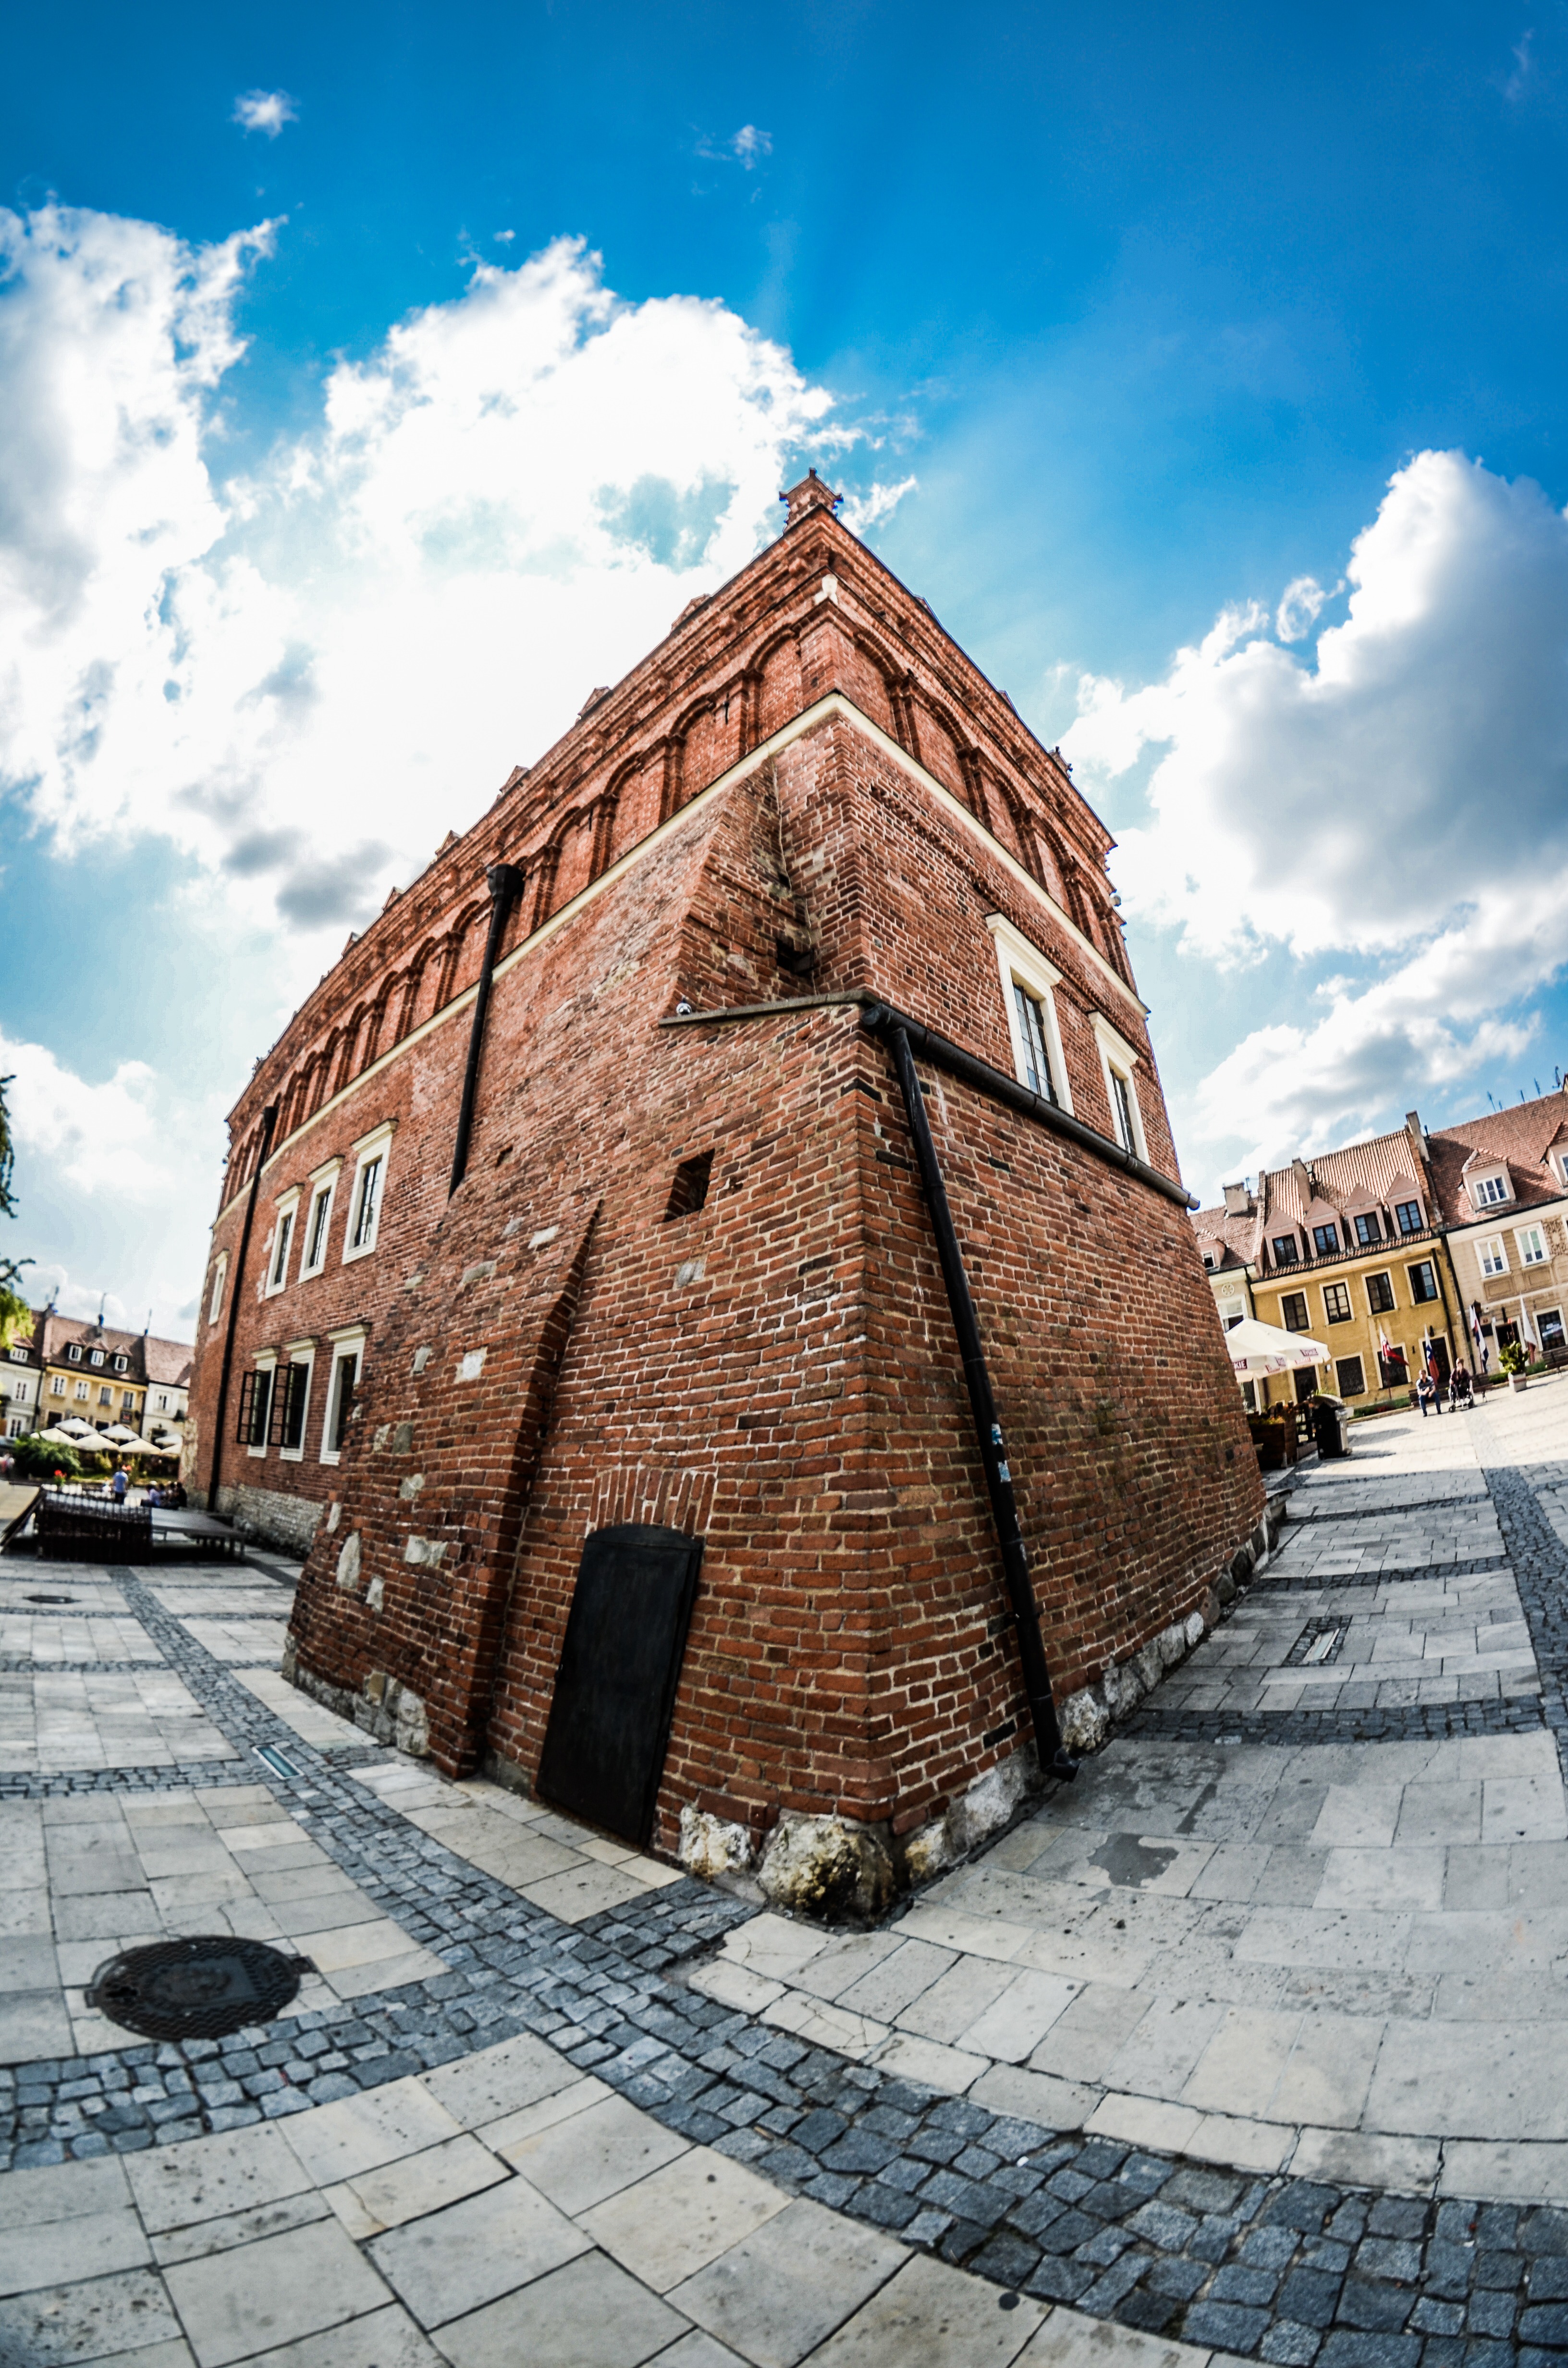
rock, architecture, town, building, monument, travel, landmark, church, tourism, brick, place of worship, temple, ruins, poland, monuments, the market, the old town, sandomierz, urban area, ancient history